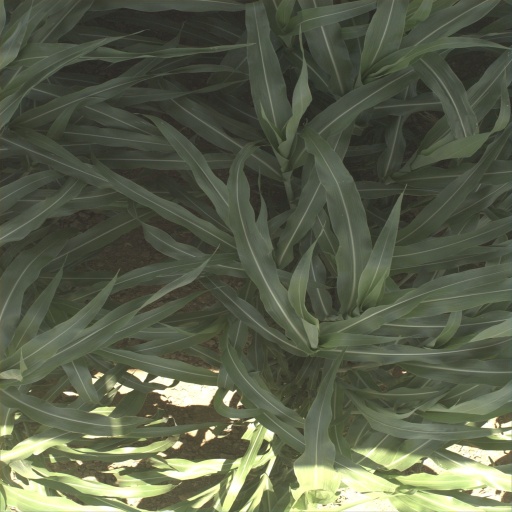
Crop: sorghum